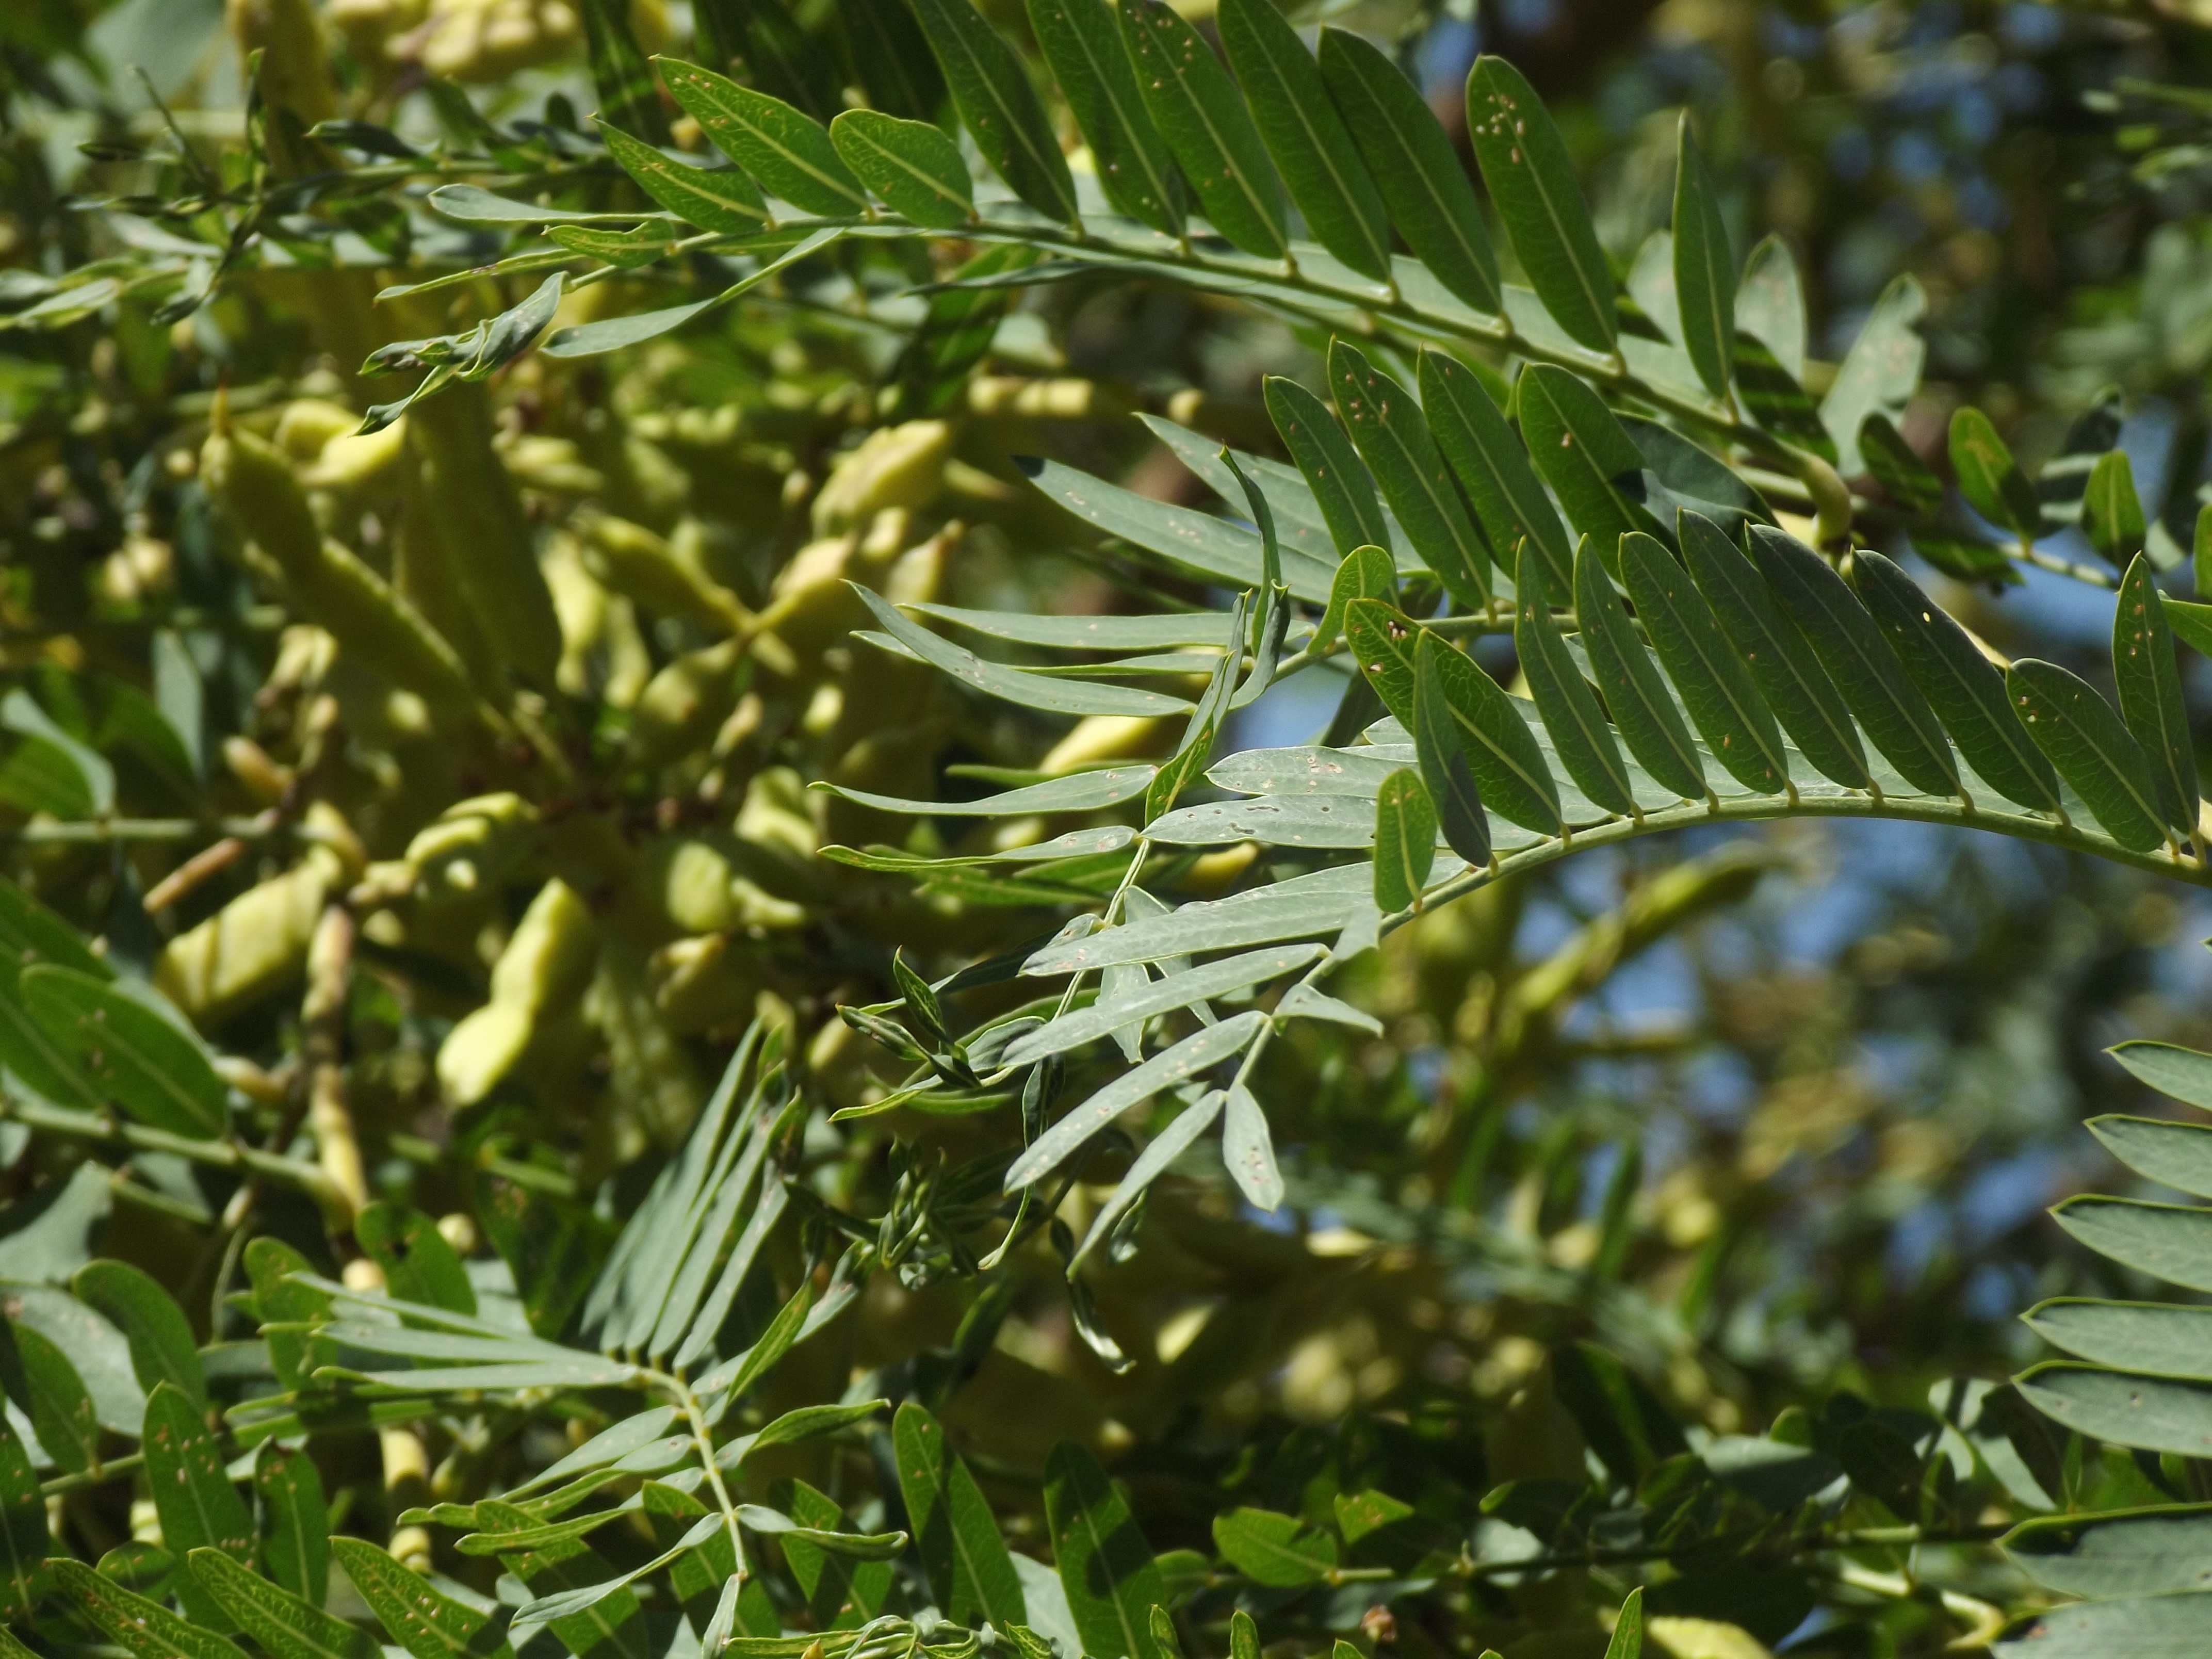
tree, nature, branch, plant, fruit, leaf, flower, food, produce, evergreen, botany, flora, leaves, shrub, branches, acacia, flowering plant, woody plant, land plant